Kowloon Walled City

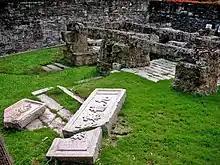
On a green lawn surrounded by a brick wall lie broken engraved stones and stone foundations.

The area where the walled city once stood is now Kowloon Walled City Park, adjacent to Carpenter Road Park. The park was completed in August 1995 and handed over to the Urban Council. It was opened officially by Governor Chris Patten a few months later on 22 December. Construction of the park cost a total of .